Edward Langille

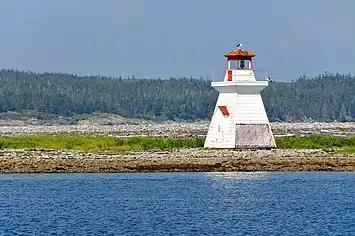
Langille condemned the federal government's demolition of the lighthouse at Fisherman's Harbour

The demolition of a wooden lighthouse at Fisherman's Harbour in Guysborough County, Nova Scotia, attracted Langille's attention in 2011. In a piece he wrote for the conservation group Heritage Trust of Nova Scotia, Langille reported that the federal Department of Fisheries and Oceans demolished the century-old lighthouse without warning and burned it on the beach as villagers watched in horror. The government then replaced it with "an ugly steel frame" structure. Langille lamented the loss of the small, wooden lighthouse. "The effect of that humble building against the dramatic backdrop of sky and the rugged seacoast was quintessential Nova Scotia, a painter’s dream, the kind of picture seen on a tourist brochure," he wrote. "How can Fisheries and Oceans systematically destroy the built heritage of Nova Scotia? Why is the Federal Government allowed to disfigure the natural and traditional beauty of our seacoast? Why indeed? And what can be done to stop similar vandalism from taking place elsewhere in our province?"